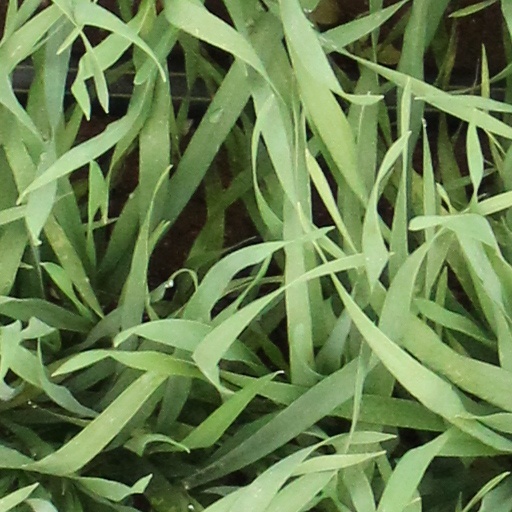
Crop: wheat